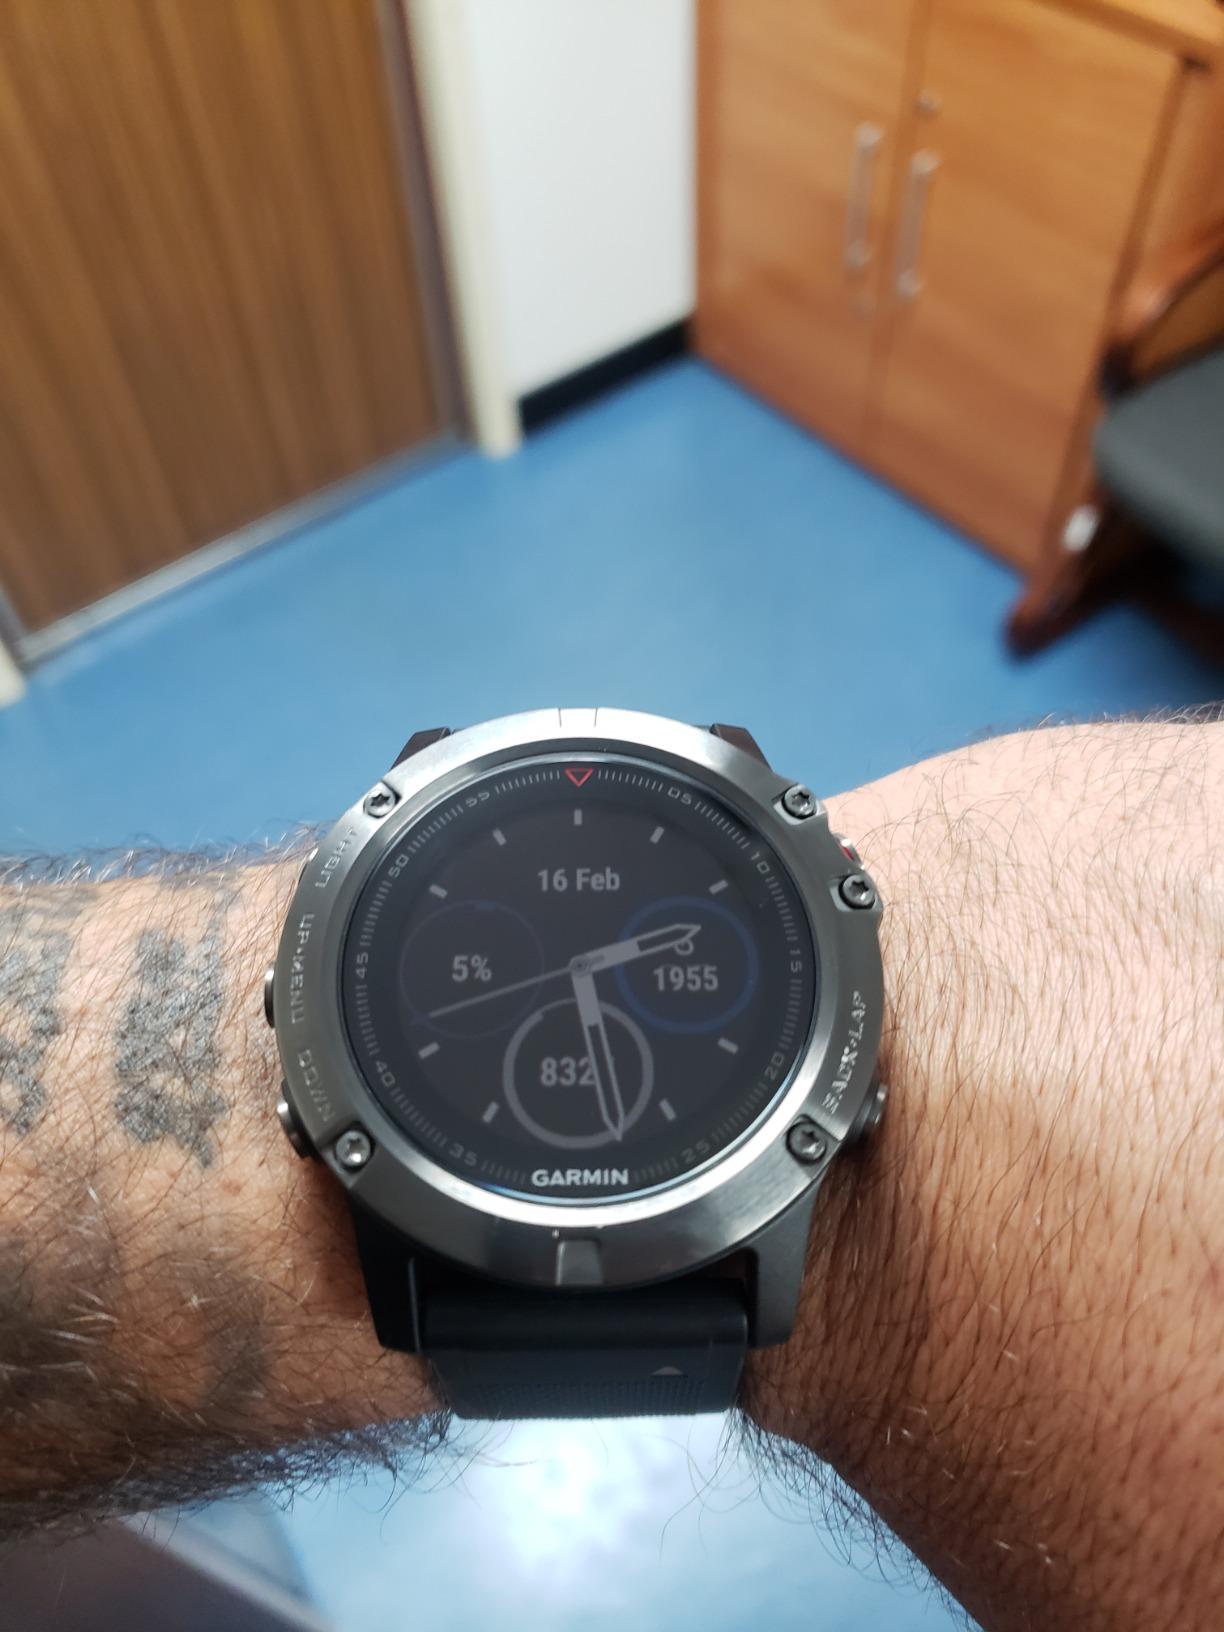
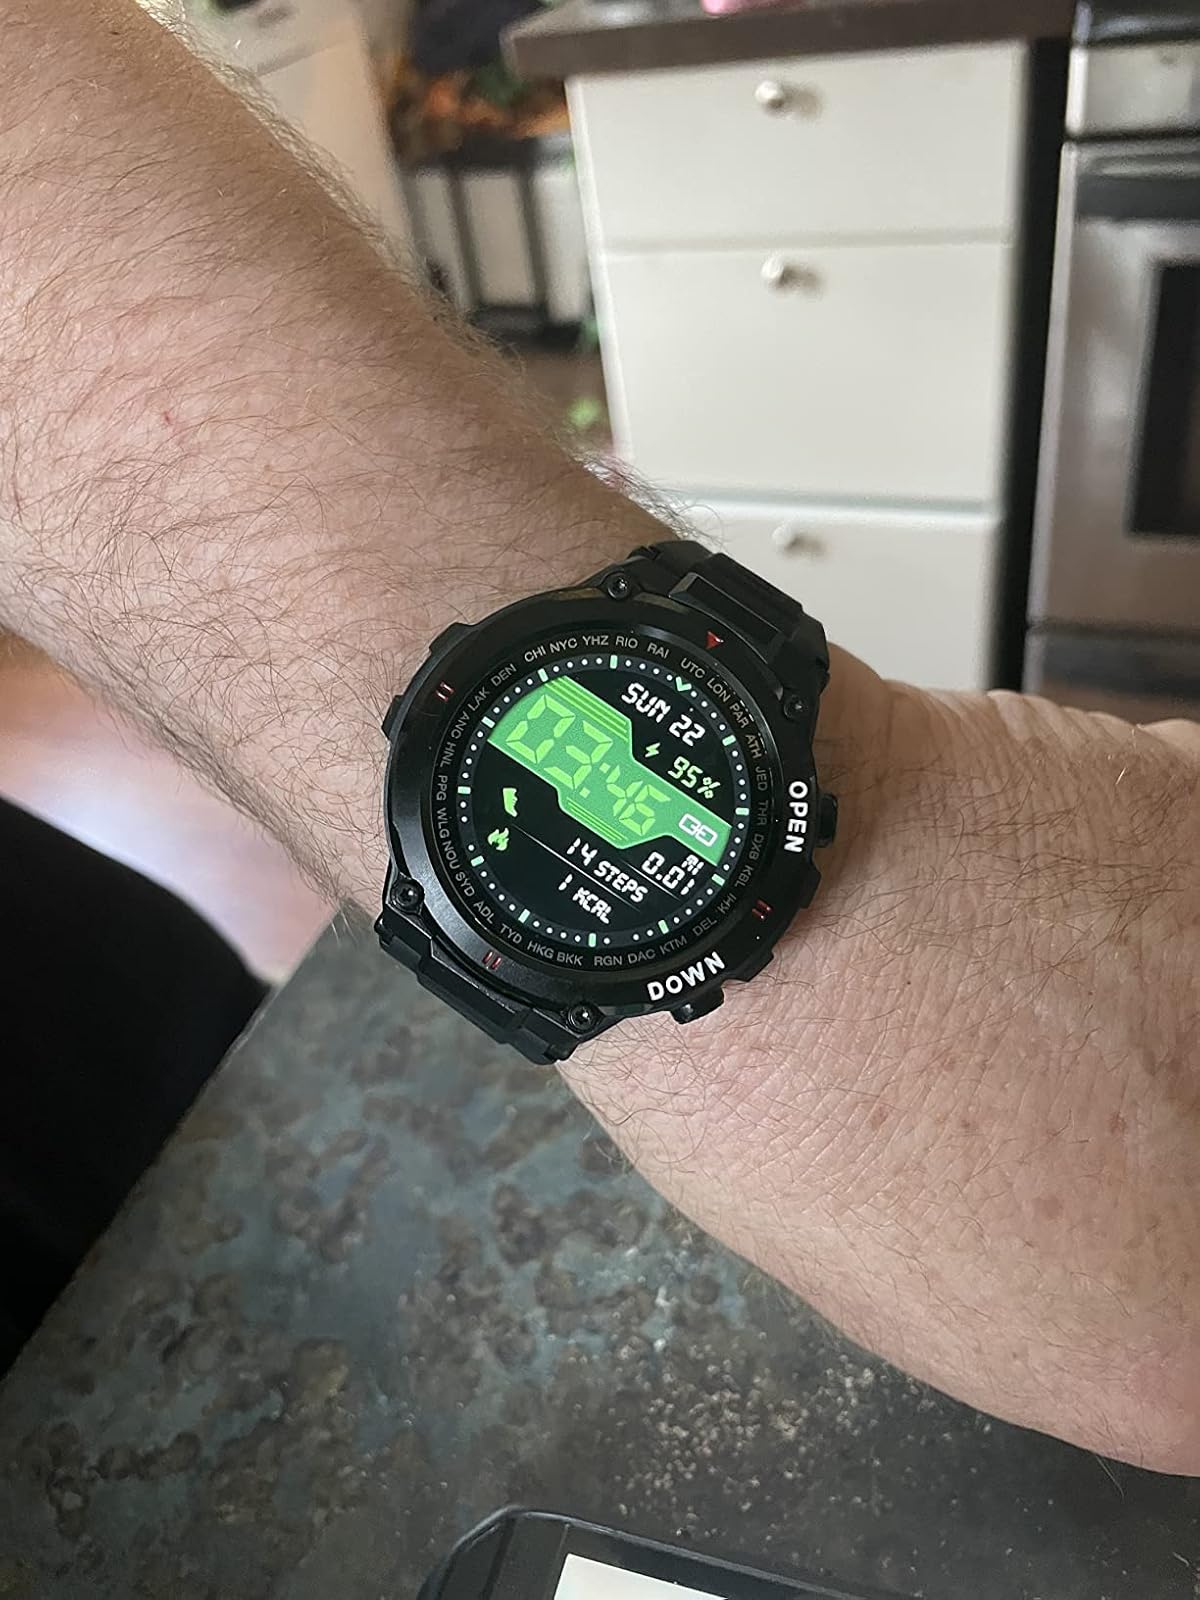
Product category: smartwatch
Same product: no